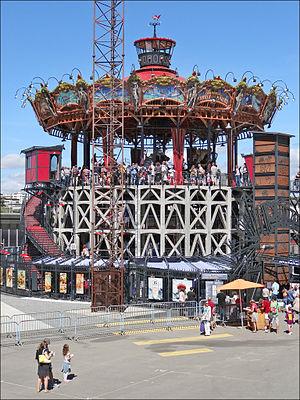
Le Carrousel des mondes marins est un carrousel, situé au sein du parc des Chantiers à Nantes à proximité des Machines de l'île, conçu et réalisé par François Delarozière et Pierre Orefice. Il fut inauguré le 15 juillet 2012.